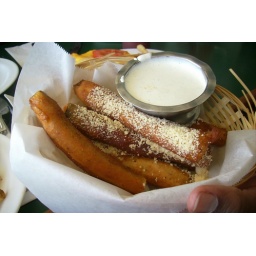
Fried zucchini with ranch dressing from riva's fish house in santa cruz,california.